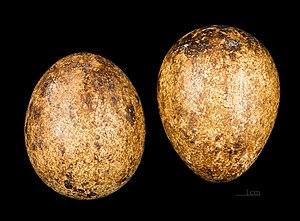
Le Caracara huppé ou Caracara à crête est une espèce de rapaces de grande taille de la famille des falconidés.